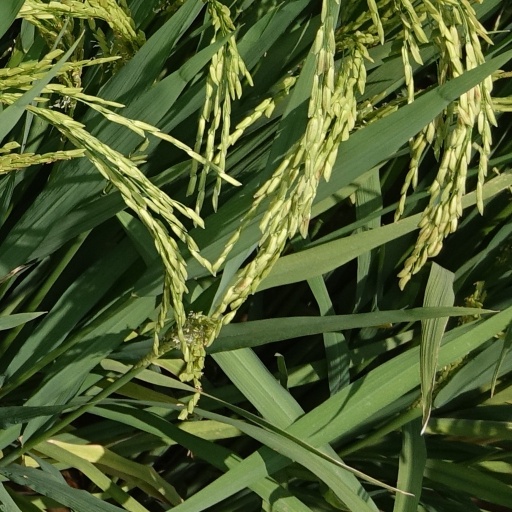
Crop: rice